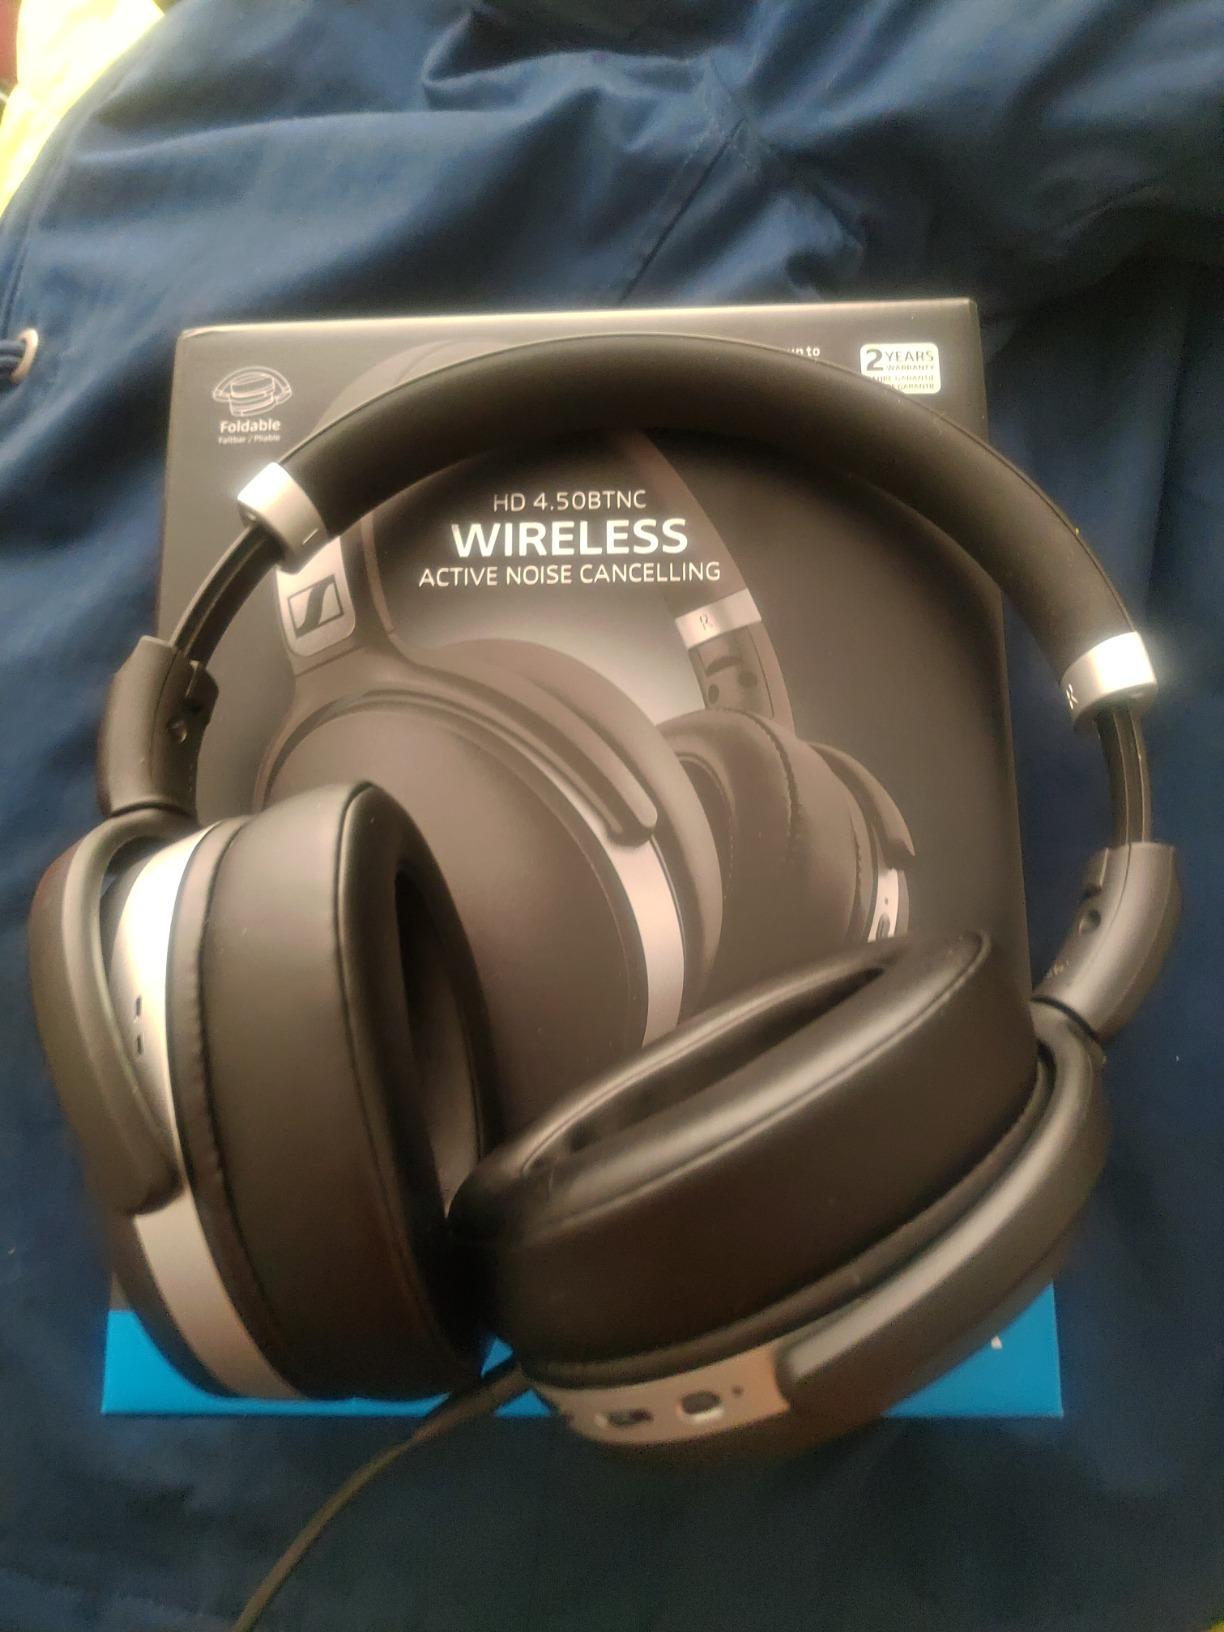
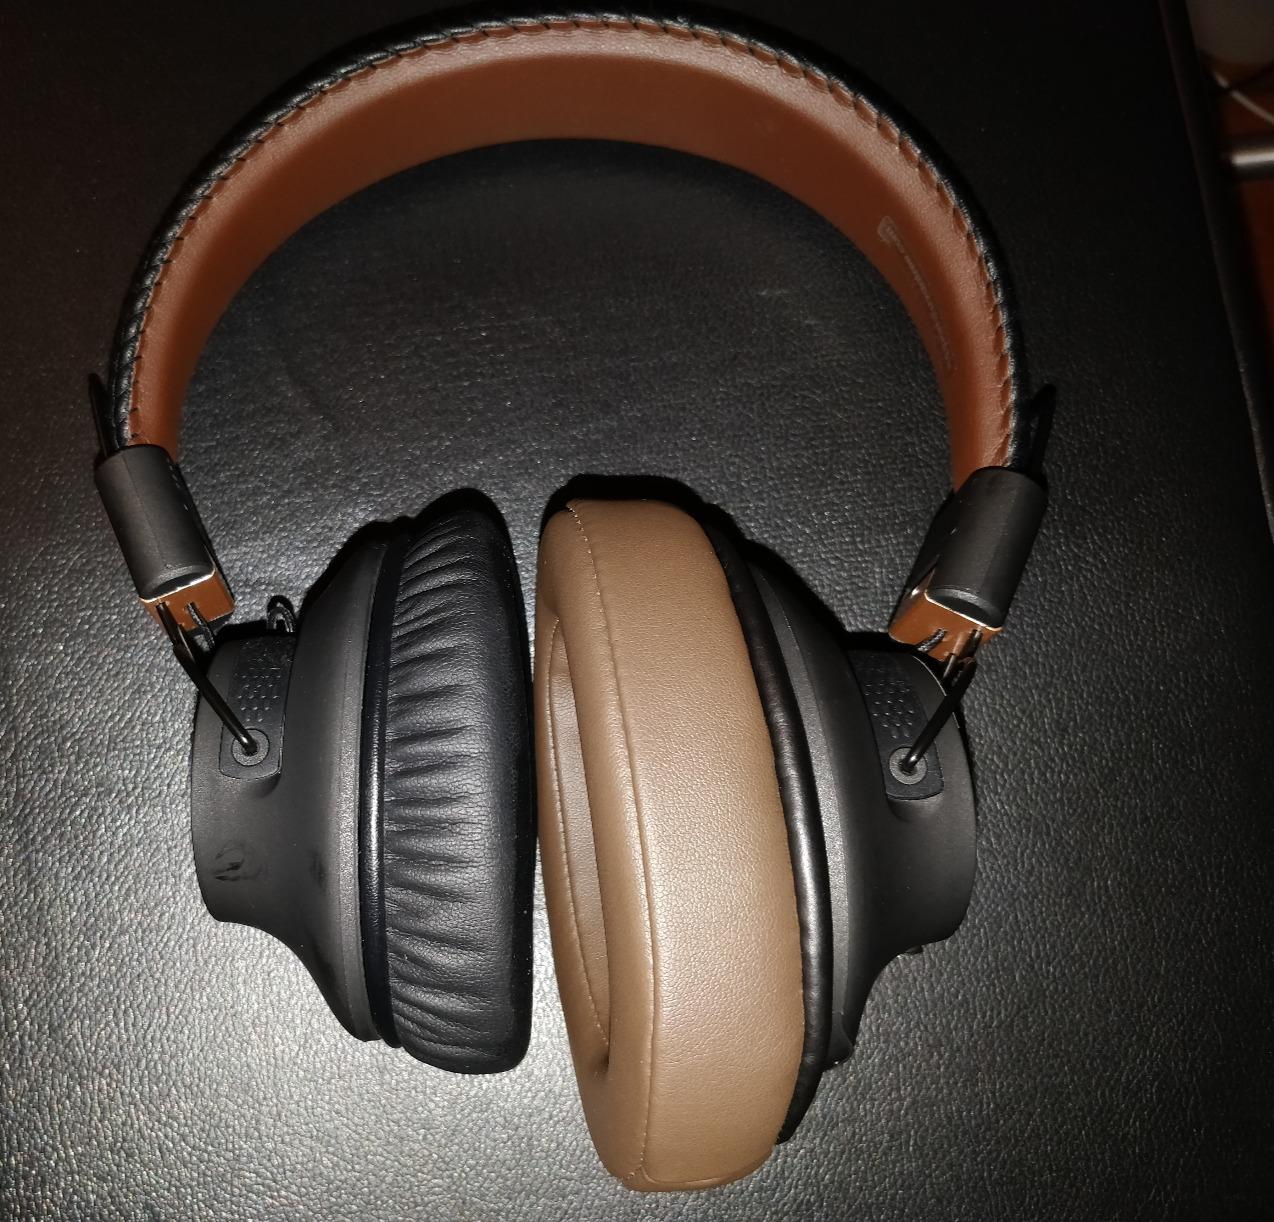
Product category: headphones
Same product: no